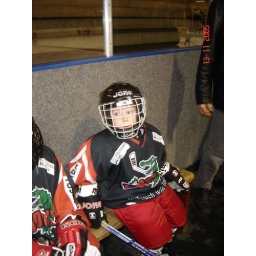
Daddy's boy in the box